Isaac Cruikshank

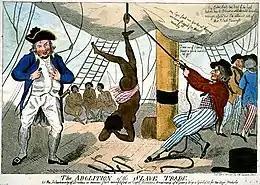
"The Abolition of the Slave Trade" (1792), Cruikshank's depiction of the alleged murder of a slave girl by John Kimber, published 10 April 1792

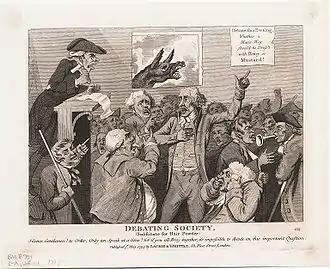
Isaac Cruikshank, Debating Society (Substitute for Hair Powder). London: Published by Laurie & Whittle, 5 May 1795. A reference to William Pitt the Younger's new tax on hair powder.

During the late 18th century, there was propaganda due to political turbulence in Europe, in particular the French Revolution. The British monarchy was being criticized for debauchery during this time, as it was a period of economic hardship and debt. Political caricature and graphic satire became a prominent outlet for mass propaganda to express competing perspectives on political and economic issues. The revolution triggered feelings and expressions of patriotism towards artists' home countries which they depicted by shedding a grotesque light on their countries' enemies.